Army of the Two Sicilies

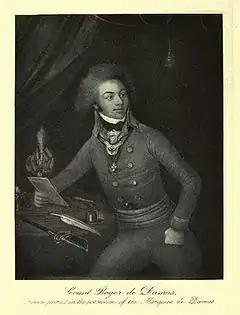
General Roger de Damas, commander of the troops from 1799 to 1806

The story of this army naturally fits into the same space of time in which the dynasty of which it was supported lived: from 1734 to 1861. However, following the establishment in December 1816 of the Kingdom of the Two Sicilies with the formal merger of the two kingdoms of Naples and Sicily, this armed force was deeply reorganized, incorporating also the elements of the Neapolitan army of the Napoleonic age. This historically led to resentment from Sicilian members of the army, and caused many of them to join rebels during the Sicilian revolution of 1848. From 1817, therefore, the official name of Royal Army of His Majesty the King "of the Kingdom of the Two Sicilies was adopted;" the latter, together with the Army "of the Sea," constituted the armed forces of the Kingdom of the Two Sicilies.